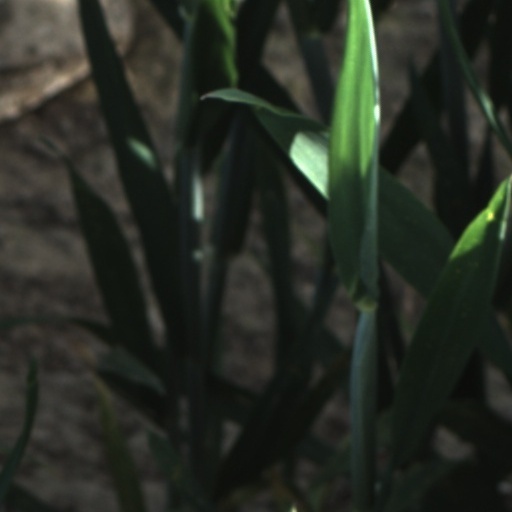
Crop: wheat